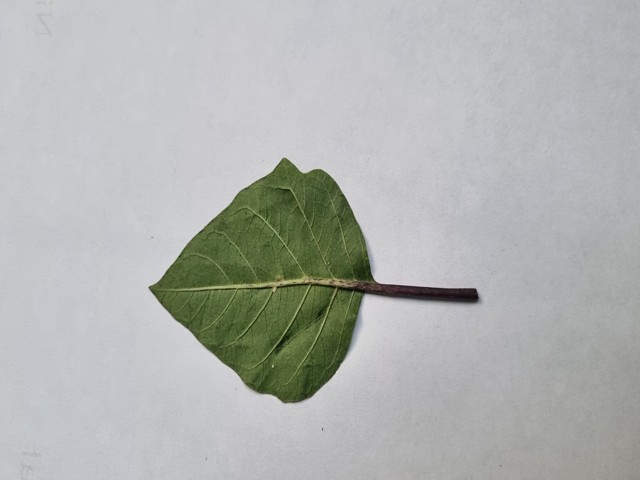
Plant: kalodhutura